2022 Brazilian gubernatorial elections

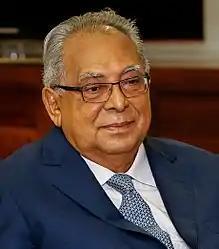

In Ceará, Elmano de Freitas, a State Deputy from the Workers' Party, with 54.02% defeated Capitão Wagner, a Federal Deputy from the Brazil Union, who received 31.72%, and Roberto Cláudio, former mayor of Fortaleza from the Democratic Labor Party, who received 14.14%, in the first round.